Paul Cézanne

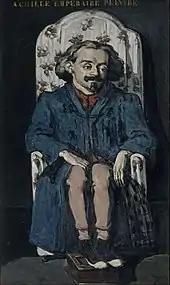
"Portrait of Achille Empéraire", 1868, Musée d'Orsay

His mother was "vivacious and romantic, but quick to take offence". It was from her that Cézanne got his conception and vision of life. He also had two sisters, Marie and Rose, with whom he went to a primary school every day.